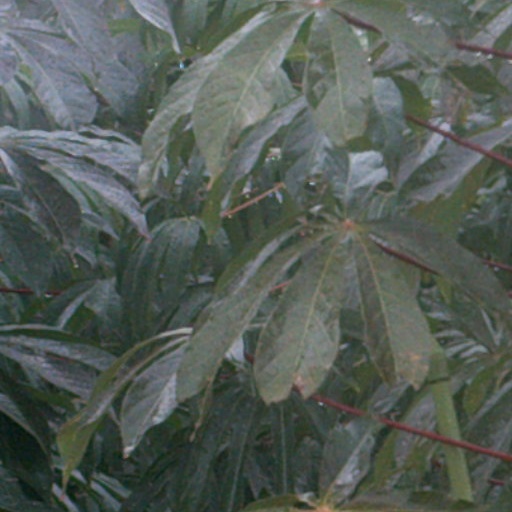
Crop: cassava